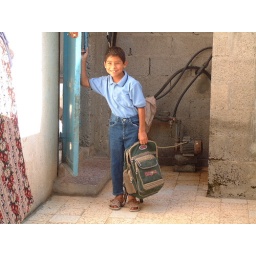
A Palestinian orphan stands by the door of his home after receiving his school bag as part of his aid package.